Charles Cowman

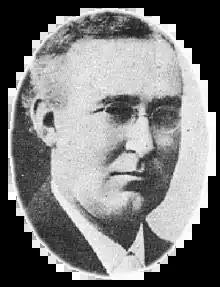
Charles Cowman

Charles Elmer Cowman (March 13, 1868 – September 25, 1924) was a missionary evangelist in Japan. He was also one of the cofounders of the Oriental Missionary Society (now One Mission Society; formerly OMS International).